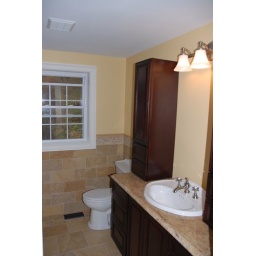
Master bath remodel before we added a shelf over the sink and a mirror.